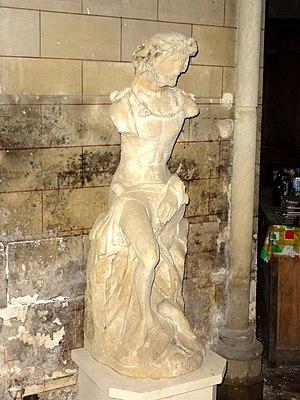
L'église Saint-Martin est une église catholique paroissiale située à Heilles, dans l'Oise, en France. Son clocher central est roman et date de la première moitié du XIIᵉ siècle, mais la base fut reprise en sous-œuvre vers le milieu du XVIᵉ siècle, et a perdu son caractère roman. La reprise a permis de relier les croisillons du transept à la fois au chœur et à la nef par des passages berrichons, cas unique dans la région. Le chœur fut reconstruit au milieu ou pendant la seconde moitié du XIIIᵉ siècle dans un style gothique rayonnant un peu rustique, avec des chapiteaux et des clés de voûte sans décor sculpté. Il est néanmoins intéressant pour représenter l'un des rares exemples de l'application de ce style à des petites églises rurales. Le transept suivit peu de temps après, et ne fut apparemment pas voûté. La nef unique, rebâtie à la même époque, conserve son plafond lambrissé d'origine, tandis que les croisillons furent équipés de voûtes factices pendant la seconde moitié du XIXᵉ siècle. La croisillon nord subit des remaniements plus importants, et est presque exclusivement néo-gothique. Du bas-côté nord de la nef, ne subsistent plus que les grandes arcades bouchées.